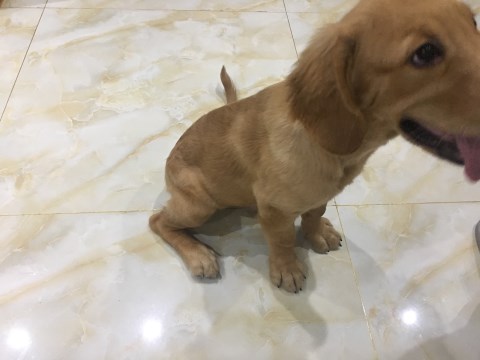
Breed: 5355-n000126-golden_retriever